Vera, Croatia

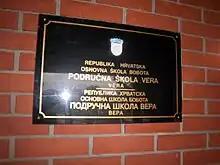
Bilingual inscription at the local elementary school.

Serbian Language and Serbian Cyrillic alphabet is the second official language in most of the villages of the Municipality of Trpinja (except Ćelije) alongside the Croatian language which is official at the national level. Both Serbian and Croatian language are standardized varieties of the pluricentric Serbo-Croatian language. According to the Municipal Statute, individuals who are members of the Serbian national minority are ensured the freedom of expression of national belonging and freedom to use their language and script in public and private use on the whole territory of the Municipality including the village of Vera. The statute guarantees that the Serbian Cyrillic alphabet will be used in the same font size as the Latin alphabet in the text of the local seals and stamps, on official plates of public representatives, executive and administrative bodies, as well as on those of legal persons with public authorities.